Jarvis Johnson

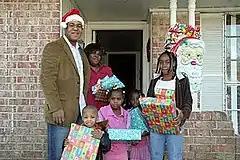
Johnson during the annual toy give away

In 2010, a police officer claimed Johnson failed to stop his vehicle when he tried to pull him over for speeding. He was arrested and charged with evading arrest, and later a grand jury cleared him of the charges, deciding there was not evidence that he did anything wrong.